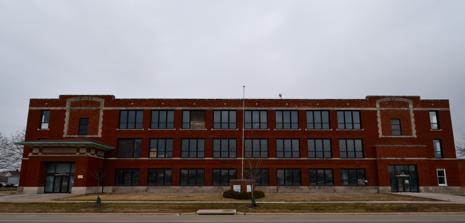
Building: Grant Vocational High School
Country: United States of America
Year built: 1915
United States historic place Grant Vocational High School U.S. National Register of Historic Places Show map of Iowa Show map of the United States Location 346 2nd Ave., SW Cedar Rapids, Iowa Coordinates 41°58′27.3″N 91°40′37.8″W / 41.974250°N 91.677167°W / 41.974250; -91.677167 Area less than one acre Built 1915 Built by F.P. Gould Company Architect William J. Brown Architectural style Prairie School NRHP reference No. 15000728 Added to NRHP October 13, 2015 Grant Vocational High School , also known as the Board of Education and the Cedar Rapids School District Central Office , is a historic building located in Cedar Rapids, Iowa , United States.  Completed in 1915, this is a rare example of a vocational high school in Iowa as only a handful were ever built. While it offered various student activities in athletics and the arts, its curriculum was based on the manual arts instead of humanities or college preparatory courses. A Progressive Era idea, vocational education began in Cedar Rapids in 1904.  Within a year there was a call for a dedicated vocational high school.  There was much debate as the local school district's regular high school was beyond capacity and there was a need for new elementary schools.  Efforts to build the school began with the passage of a bond referendum in 1911.  Cedar Rapids architect William J. Brown designed the three-story, brick Prairie School structure and it was built by the F.P. Gould Company of Omaha . While the school started strong, it soon failed to live up to expectations as vocational education was expensive to operate and enrollment was voluntary. Because the building is not unlike a regular high school, it was converted to that purpose in 1924.  In 1936 Cedar Rapids experienced another round of school construction and Grant was converted into an office building for the school district.  It served that purpose until 2008.  The building now houses commercial enterprises.  It was listed on the National Register of Historic Places in 2015. References